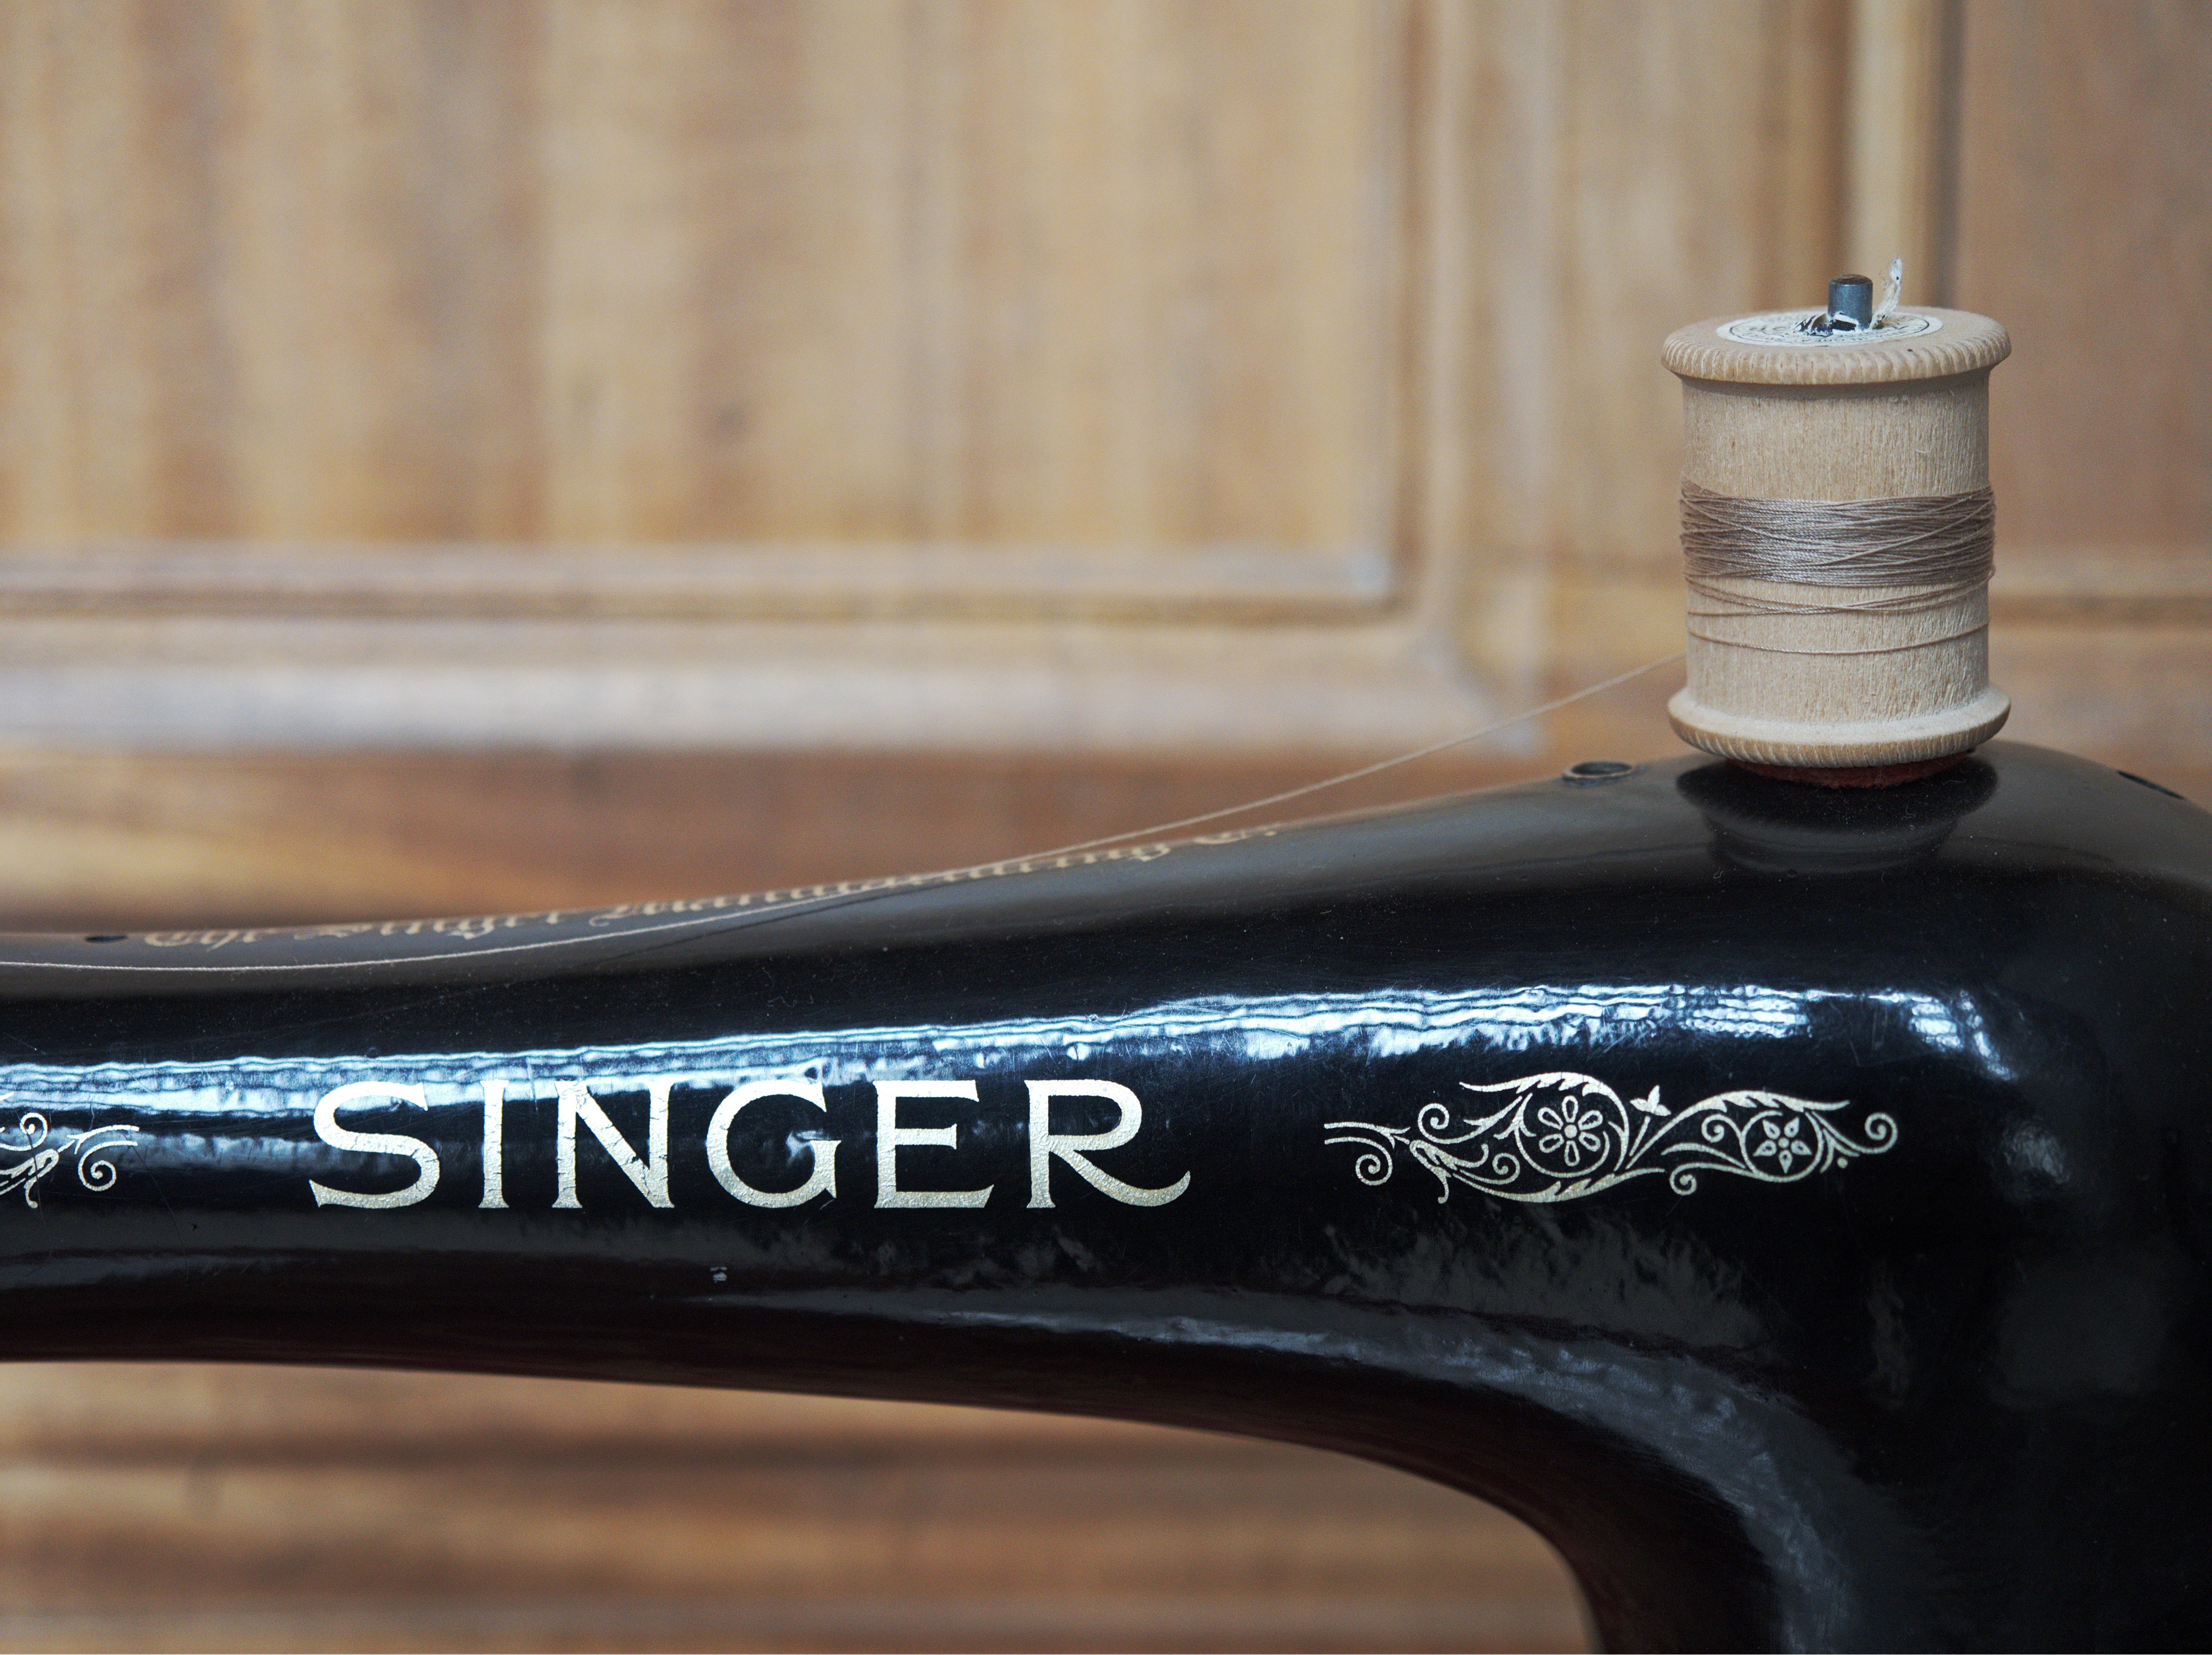
work, vintage, wheel, old, bicycle, workshop, singer, vehicle, machine, industry, craft, cloth, material, tire, fabric, sewing, thread, sew, tailor, textile, manual, production, cotton, workplace, treadle, obsolete, craftsmanship, tailoring, fashioned, needlework, bicycle frame, seamstress, bicycle part, automotive tire